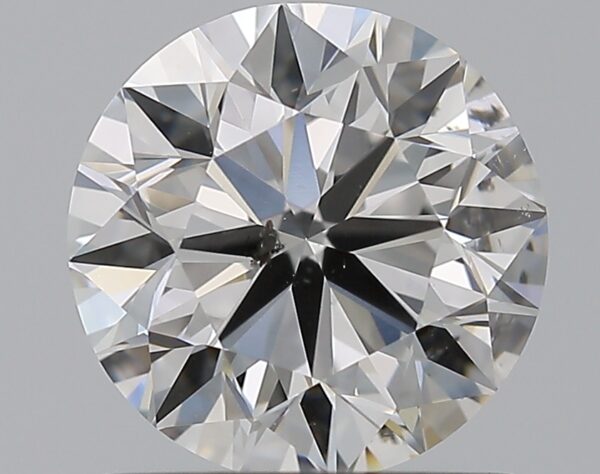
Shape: round
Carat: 1.2
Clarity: SI1
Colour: F
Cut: VG
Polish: EX
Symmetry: VG
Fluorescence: N
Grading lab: GIA
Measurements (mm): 6.65 x 6.7 x 4.24